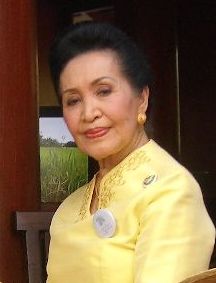
เจ้าดวงเดือน ณ เชียงใหม่

| name = เจ้าดวงเดือน ณ เชียงใหม่
| honorific-suffix = ตริตาภรณ์ช้างเผือก|ต.ช., ตริตาภรณ์มงกุฎไทย|ต.ม., เหรียญเงินดิเรกคุณาภรณ์|ร.ง.ภ.
| image = Chao Duangduen Na Chiang Mai.jpg
| birth_place = จังหวัดเชียงใหม่ ประเทศสยาม
| death_place = โรงพยาบาลมหาราชนครเชียงใหม่ จังหวัดเชียงใหม่ ประเทศไทย
| other_names = เจ้ายาย
| father = เจ้าราชภาคินัย (เมืองชื่น ณ เชียงใหม่)
| mother = หม่อมจันทร์เทพ ณ เชียงใหม่
| relatives = ราชวงศ์ทิพย์จักร
| ฐานันดร = เจ้านายฝ่ายเหนือ|เจ้า
|spouse= พิรุณ อินทราวุธ
| known_for =เจ้านายฝ่ายเหนือ
เจ้าดวงเดือน ณ เชียงใหม่ เป็นที่รู้จักในนาม เจ้ายาย (22 พฤษภาคม พ.ศ. 2472 – 2 มกราคม พ.ศ. 2566) เป็นเจ้านายฝ่ายเหนือ และนักสังคมสงเคราะห์ชาวไทย เจ้าดวงเดือน ณ เชียงใหม่ ได้รับการประกาศสดุดีเกียรติคุณให้เป็นผู้สูงอายุแห่งชาติ ประจำปีพุทธศักราช 2558 โดยคณะกรรมการผู้สูงอายุแห่งชาติ โดยที่ เจ้าดวงเดือน ณ เชียงใหม่ ได้รับการบันทึกชื่อให้เป็นบุคคลสำคัญในสารานุกรมประวัติศาสตร์ไทยล้านนาเพื่อเป็นเกียรติประวัติและอนุสรณ์แห่งคุณความดี (เจ้ายายมิได้เป็นบุคคลในครอบครัวของผู้สืบสายสกุล ณ เชียงใหม่ สายตรงและไม่ได้เป็นบุคคลในครอบครัวของประธานราชตระกูล ณ เชียงใหม่ เจ้ายายเป็นเจ้านายฝ่ายเหนือที่สืบเชื้อสายเจ้านายฝั่ง ณ ลำพูน ตามบิดาของท่าน คือเจ้าเมืองชื่น ณ ลำพูน ต่อมาได้เปลี่ยนนามสกุลเป็น ณ เชียงใหม่ โดยพระราชานุมัติในเจ้าแก้วนวรัฐ เจ้าประเทศราชนพบุรีศรีนครพิงค์ และเจ้าเมืองชื่นได้รับแต่งตั้งเป็น เจ้าราชภาคินัย ในกาลต่อมา)
เจ้าดวงเดือน ณ เชียงใหม่ ได้อุทิศตนเป็นแบบอย่างในการเป็นพลเมืองที่ดี บำเพ็ญประโยชน์ต่อชาติและสังคมส่วนรวมมีความกตัญญูต่อแผ่นดินเกิด สมกับที่เป็นสตรีสูงศักดิ์ งามพร้อมด้วยกริยามรรยาทแบบกุลสตรีไทย ทั้งยังได้ดำรงเกียรติแห่งวงศ์ตระกูลได้อย่างสมบูรณ์ เจ้าดวงเดือน ณ เชียงใหม่ โปรดการแต่งกายแบบไทยล้านนาและรักที่จะส่งเสริมให้คนไทยรุ่นใหม่รักในความเป็นไทยและหวงแหนรักษ์ในวัฒนธรรมท้องถิ่นของตน
เจ้ายายเป็นที่รักใคร่และนับถือของชาวบ้านและประชาชนทั่วไป
อนึ่ง ในปีพุทธศักราช 2564 คณะกรรมการเอกลักษณ์ของชาติโดย พณฯ วิษณุ เครืองาม รองนายกรัฐมนตรี ได้ประกาศเกียรติคุณยกย่อง เจ้าดวงเดือน ณ เชียงใหม่ ให้เป็นบุคคล "ค่าแห่งแผ่นดิน" ในด้านการส่งเสริมศาสนาและวัฒนธรรม
== ประวัติ ==
เจ้าดวงเดือน ณ เชียงใหม่ เกิดในวันวิสาขบูชาซึ่งเป็นวันเพ็ญจึงได้รับขนานนามว่า "ดวงเดือน" เป็นธิดาคนที่สามในเจ้าราชภาคินัย (เมืองชื่น ณ เชียงใหม่) ผู้เป็นโอรสในเจ้าราชภาติกาวงศ์ (เจ้าบัวรวงศ์) กับเจ้าฟองนวล ประวัติบุคคลสำคัญ เจ้าดวงเดือน ณ เชียงใหม่มีเจ้าพี่เจ้าน้องร่วมอุทรหม่อมมารดา หม่อมเทพ หรือ หม่อมจันทร์เทพ ณ เชียงใหม่ ตามลำดับ คือ เจ้าอาทิตย์ ณ เชียงใหม่|เจ้าอาทิตย์ เจ้านิภาพันธุ์ ณ เชียงใหม่|เจ้านิภาพันธุ์ และเจ้าประเวศ ณ เชียงใหม่
ตั้งแต่เยาว์วัย เจ้าดวงเดือน ณ เชียงใหม่ ได้รับความเมตตาและอนุบาลเป็นอย่างดีจาก เจ้าบัวทิพย์ ณ เชียงใหม่ ผู้เป็นพระราชธิดาในเจ้าแก้วนวรัฐ เจ้าหลวงนครเชียงใหม่ องค์ที่ 9 แห่งราชวงศ์ทิพย์จักร กับ แม่เจ้าจามรีวงศ์ ณ เชียงใหม่ หรือ เจ้าจามรีวงศ์ โดยเจ้าบัวทิพย์ ณ เชียงใหม่ได้ทรงรับเจ้าดวงเดือน ณ เชียงใหม่ เป็นพระธิดาบุญธรรมและทรงให้ความรักและอภิบาลเป็นอย่างดี เจ้าดวงเดือน ณ เชียงใหม่ ได้รับการฝึกอบรมด้านการเรือนอย่างเคร่งครัดจากคุ้มหลวง ได้ศึกษาการทำอาหาร การทำยาสมุนไพร และเรียนการฟ้อนรำ ขับกล่อมเพลงแบบราชสำนักสยามล้านนาเพื่อต้อนรับราชอาคันตุกะ เจ้าดวงเดือน ณ เชียงใหม่เข้ารับการศึกษาที่โรงเรียนเรยีนาเชลีวิทยาลัย (ป.1-3) โรงเรียนวัฒโนทัยนอก ปัจจุบันคือ โรงเรียนคำเที่ยงอนุสรณ์ (ป.4-ม.3) โรงเรียนวัฒโนทัยพายัพ (ม.4-5) และโรงเรียนดาราวิทยาลัย (ม.6) ขณะอายุประมาณ 18-19 ปี เจ้าดวงเดือน ณ เชียงใหม่ สมรสกับพิรุณ อินทราวุธ อดีตสมาชิกสภาผู้แทนราษฎรจังหวัดเชียงใหม่ อดีตสมาชิกสภาผู้แทนราษฎรจังหวัดเชียงใหม่ มีบุตร-ธิดา 4 คน คือ
# ภาคินี ณ เชียงใหม่
# ภาคินัย ณ เชียงใหม่
# เดือนเพ็ญ ภวัครานนท์
# วงเดือน อินทราวุธ|พ-วงเดือน ยนตรรักษ์
== การเสียชีวิต ==
เจ้าดวงเดือน ณ เชียงใหม่ ถึงแก่กรรมด้วยโรคชรา เมื่อวันที่ 2 มกราคม พ.ศ. 2566 สิริอายุ 93 ปี 7 เดือน มีพิธีบำเพ็ญกุศลศพ ณ วัดพระสิงห์วรมหาวิหาร และพิธีส่งสการตานคาบเมื่อวันที่ 11 กุมภาพันธ์ พ.ศ. 2566 ณ วัดสวนดอก (จังหวัดเชียงใหม่)|วัดสวนดอก อำเภอเมืองเชียงใหม่ จังหวัดเชียงใหม่
== การทำงาน ==
เจ้าดวงเดือน ณ เชียงใหม่ สอบเข้าเป็นผู้พิพากษาสมทบศาลคดีเด็กและเยาวชน ได้ในปี พ.ศ. 2513 และเป็นบรรณาธิการหนังสือพิมพ์เสียงเชียงใหม่ ทั้งเป็นนักจัดรายการวิทยุ ได้รับรางวัล Voice of America ที่ต่อมาได้รับเลือกเป็นสมาชิกสภานิติบัญญัติแห่งชาติ เป็นผู้ส่งเสริมกิจการการทอผ้าในกลุ่มสตรีภาคเหนือโดยริเริ่มกิจการฝ้ายดวงเดือนเพื่อส่งเสริมอุตสาหกรรมในครัวเรือน เจ้าดวงเดือน ณ เชียงใหม่ ได้รับคัดเลือกให้เป็นประธานสภาอุตสหกรรมภาคเหนือ และยังได้ดำรงตำแหน่งประธานสภาวัฒนธรรมจังหวัดเชียงใหม่คนแรกในประเทศไทย เจ้าดวงเดือน ณ เชียงใหม่ ได้รับการยกย่องให้เป็นผู้ที่มีความรักในท้องถิ่นวัฒนธรรมไทยล้านนาอย่างแรงกล้า มีความจงรักภักดีต่อสถาบันชาติ ศาสนา และพระมหากษัตริย์เป็นที่ยิ่ง เจ้าดวงเดือน ณ เชียงใหม่ ได้อนุรักษ์และส่งเสริมการแต่งกายของสตรีในภาคเหนือด้วยผ้าไทยและจัดให้มีการนำเอาประเพณีการทานข้าวบนขันโตกแบบไทยล้านนากลับมาเผยแพร่จนได้รับความนิยมอีกครั้งในสมัยปัจจุบัน เจ้าดวงเดือน ณ เชียงใหม่ โปรดอุทิศตนเพื่อการสังคมสงเคราะห์ การสาธาณกุศล และการศาสนกุศลอย่างต่อเนื่องตลอดมา
=== ผลงานและตำแหน่ง ===
# เป็นผู้เริ่มโครงการอนุรักษ์วัฒนธรรมและสิ่งแวดล้อม
# ผู้เริ่มจัดงานไม้ดอกไม้ประดับ หรือ งานบุปผาชาติ ร่วมกับการท่องเที่ยวแห่งประเทศไทยและเกษตรจังหวัดเชียงใหม่ยุคนั้น ซึ่งงานนี้ได้ยืนยาวมาจนถึงปัจจุบัน
# สมาชิกสภานิติบัญญัติแห่งชาติ นับเป็นเจ้านายสตรีฝ่ายเหนือเพียงคนเดียวในยุคนั้นที่เป็นตัวแทนสตรี ส่วนภูมิภาคนอกนครหลวงของประเทศ
# ผู้พิพากษาสมทบศาลคดีเด็กและเยาวชนจังหวัดเชียงใหม่ โดยเป็นสตรีคนแรกที่นั่งบัลลังก์ในฐานะตุลาการในศาลคดีเด็กและเยาวชนจังหวัดเชียงใหม่
# กรรมการกลางของชาติในโครงการแผ่นดินธรรมแผ่นดินทอง
# ผู้อำนวยการสำนักงานสมาคมวางแผนครอบครัวแห่งประเทศไทยภาคเหนือ
# ประธานประสานงานส่วนภูมิภาคของสภาสังคมสงเคราะห์ ภาค 5
# นายกสมาคมศิษย์เก่าโรงเรียนวัฒโนทัยพายัพ 16 ปี
# ประธานชมรมไม้ดอกไม้ประดับคนแรกของเชียงใหม่
# อุปนายกพุทธสมาคมเชียงใหม่
# อุปนายกสมาคมหนังสือพิมพ์ ภาคเหนือ
# อุปนายกสมาคมหนังสือพิมพ์ส่วน ภูมิภาค
# นักหนังสือพิมพ์ อดีตเจ้าของ และบรรณาธิการหนังสือพิมพ์ “เสียงเชียงใหม่”
# นักจัดรายการวิทยุที่ได้รับเหรียญ VOICE OF AMERICA (V.O.A)
# กรรมการเหล่ากาชาดจังหวัดเชียงใหม่
# เลขานุการสมาคมสตรีศรีลานนาไทย
# ประธานสภาวัฒนธรรมคนแรกของเชียงใหม่และคนแรกของประเทศไทย
# ประธานกรรมการที่ปรึกษามูลนิธิเจ้าดวงเดือน ณ เชียงใหม่
# ประธานกรรมการที่ปรึกษากิตติมศักดิ์ชมรมสืบสานศิลปวัฒนธรรมเขลางค์ จังหวัดลำปาง
# ประธานที่ปรึกษากิตติมศักดิ์เครือข่ายสังคมสร้างสรรค์
#ได้รับการประกาศสดุดีเกียรติคุณให้เป็นผู้สูงอายุแห่งชาติ ประจำปีพุทธศักราช 2558 โดยคณะกรรมการผู้สูงอายุแห่งชาติ
# ที่ปรึกษากิตติมศักดิ์มูลนิธิกองทุนเพื่ออนุรักษ์อุทยานแห่งชาติดอยอินทนนท์|ดอยอินทนนท์
#ได้ประกาศเกียรติคุณยกย่องเป็นบุคคล "ค่าแห่งแผ่นดิน" ในด้านการส่งเสริมศาสนา และวัฒนธรรม ประจำปีพุทธศักราช 2564 โดยคณะกรรมการเอกลักษณ์ของชาติ
== ประกาศสดุดีเกียรติคุณ ==
# พุทธศักราช 2558 คณะกรรมการผู้สูงอายุแห่งชาติ โดยมี พณฯ พลเอกประยุทธ์ จันทร์โอชา นายกรัฐมนตรี เป็นประธาน ได้ประกาศเกียรติคุณสดุดี เจ้าดวงเดือน ณ เชียงใหม่ ให้เป็นผู้สูงอายุแห่งชาติ ประจำปีพุทธศักราช 2558 และได้รับเชิดชูเกียรติให้เป็น คนดีศรีแผ่นดิน เพื่อเป็นเกียรติประวัติแห่งคุณความดีในฐานนะที่เป็นพลเมืองที่ดีและเป็นผู้สูงอายุที่ทรงคุณค่าเป็นแบบอย่างที่ดีในการทำงานเพื่อสังคมส่วนรวมอย่างต่อเนื่อง
# พุทธศักราช 2564 คณะกรรมการเอกลักษณ์ของชาติ ได้ประกาศเกียรติคุณยกย่อง เจ้าดวงเดือน ณ เชียงใหม่ เป็นบุคคล "ค่าแห่งแผ่นดิน" ในด้านการส่งเสริมศาสนา และวัฒนธรรม ประจำปีพุทธศักราช 2564 โดยมี พณฯ วิษณุ เครืองาม รองนายกรัฐมนตรี ในฐานะประธานกรรมการเอกลักษณ์ของชาติ ในประกาศคณะกรรมการเอกลักษณ์ของชาติ เรื่อง ผลการคัดเลือกบุคคลหน่วยงานและโครงการ เพื่อประกาศเกีรติคุณ "ค่าแห่งแผ่นดิน"
== มูลนิธิเจ้าดวงเดือน ณ เชียงใหม่ ==
ในปี พ.ศ. 2558 ได้จัดตั้งมูลนิธิเจ้าดวงเดือน ณ เชียงใหม่ ขึ้นโดยมีวัตถุประสงค์ดังนี้
# เพื่อยกย่องเชิดชูสถาบันชาติ ศาสนาพุทธ|ศาสนา และพระมหากษัตริย์ไทย|พระมหากษัตริย์
# เพื่อเป็นองค์กรแกนนำหลักในการจัดงานเชิดชูเกียรติในวันคล้ายวันเกิดของ เจ้าดวงเดือน ณ เชียงใหม่ วันที่ 22 พฤษภาคม ของทุกปี
# เพื่อส่งเสริมและสนับสนุน กิจกรรมด้านศาสนาพุทธ|ศาสนา ศิลปวัฒนธรรม และผู้สูงอายุ
# เพื่อส่งเสริมและสนับสนุนการศึกษา วิจัย ด้านศาสนาพุทธ|ศาสนา ศิลปวัฒนธรรม และผู้สูงอายุ
# เพื่อยกย่องเชิดชูบุคคลและองค์กรที่มีผลงานดีเด่นเป็นประจักษ์ด้านศาสนาพุทธ|ศาสนา ศิลปวัฒนธรรม และผู้สูงอายุ
# เพื่อปกป้องดูแลและเชิดชูกิจกรรมใดๆอันเกี่ยวเนื่องกับ เจ้าดวงเดือน ณ เชียงใหม่
# เพื่อดำเนินการสาธารณประโยชน์ หรือร่วมมือกับองค์กรการกุศลอื่นๆ เพื่อสาธารณประโยชน์การจัดตั้งของมูลนิธิ ตามใบสำคัญแสดงการจดทะเบียนจัดตั้งมูลนิธิเมื่อวันที่ 30 กันยายน พ.ศ. 2558|กันยายน พ.ศ. 2558
== เครื่องราชอิสริยาภรณ์ ==
* แจ้งความสำนักนายกรัฐมนตรี เรื่อง พระราชทานเครื่องราชอิสริยาภรณ์ ฉบับพิเศษ หน้า 50 เล่ม 97 ตอนที่ 63 ราชกิจจานุเบกษา 18 เมษายน 2523
* แจ้งความสำนักนายกรัฐมนตรี เรื่อง พระราชทานเครื่องราชอิสริยาภรณ์ สภานิติบัญญัติแห่งชาติ
*
==ลำดับสาแหรก==
== อ้างอิง ==
== แหล่งข้อมูลอื่น==
* ประวัติเจ้าดวงเดือน ณ เชียงใหม่ จากเว็บล้านนาคดี มหาวิทยาลัยแม่โจ้
หมวดหมู่:บุคคลจากจังหวัดเชียงใหม่
หมวดหมู่:สกุล ณ เชียงใหม่
หมวดหมู่:นักประชาสัมพันธ์
หมวดหมู่:นักหนังสือพิมพ์ชาวไทย
หมวดหมู่:เจ้าหญิงเชียงใหม่
หมวดหมู่:บุคคลจากโรงเรียนวัฒโนทัยพายัพ
หมวดหมู่:บุคคลจากโรงเรียนเรยีนาเชลีวิทยาลัย
หมวดหมู่:บุคคลจากโรงเรียนดาราวิทยาลัย
หมวดหมู่:คู่สมรสของนักการเมืองไทย
หมวดหมู่:สมาชิกสภานิติบัญญัติแห่งชาติ
หมวดหมู่:ผู้ได้รับเครื่องราชอิสริยาภรณ์ ต.ช.
หมวดหมู่:ผู้ได้รับเครื่องราชอิสริยาภรณ์ ต.ม.
หมวดหมู่:ผู้ได้รับเครื่องราชอิสริยาภรณ์ ร.ง.ภ.